Flaka Goranci

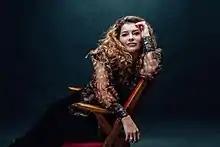

Flaka Goranci (born in Gjakova-Kosovo) is a Kosovo-Austrian Mezzo-soprano.